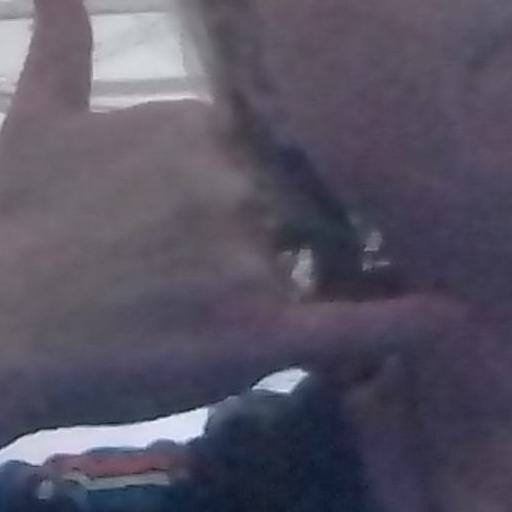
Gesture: call